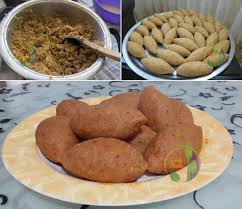
Yemek: icli_kofte